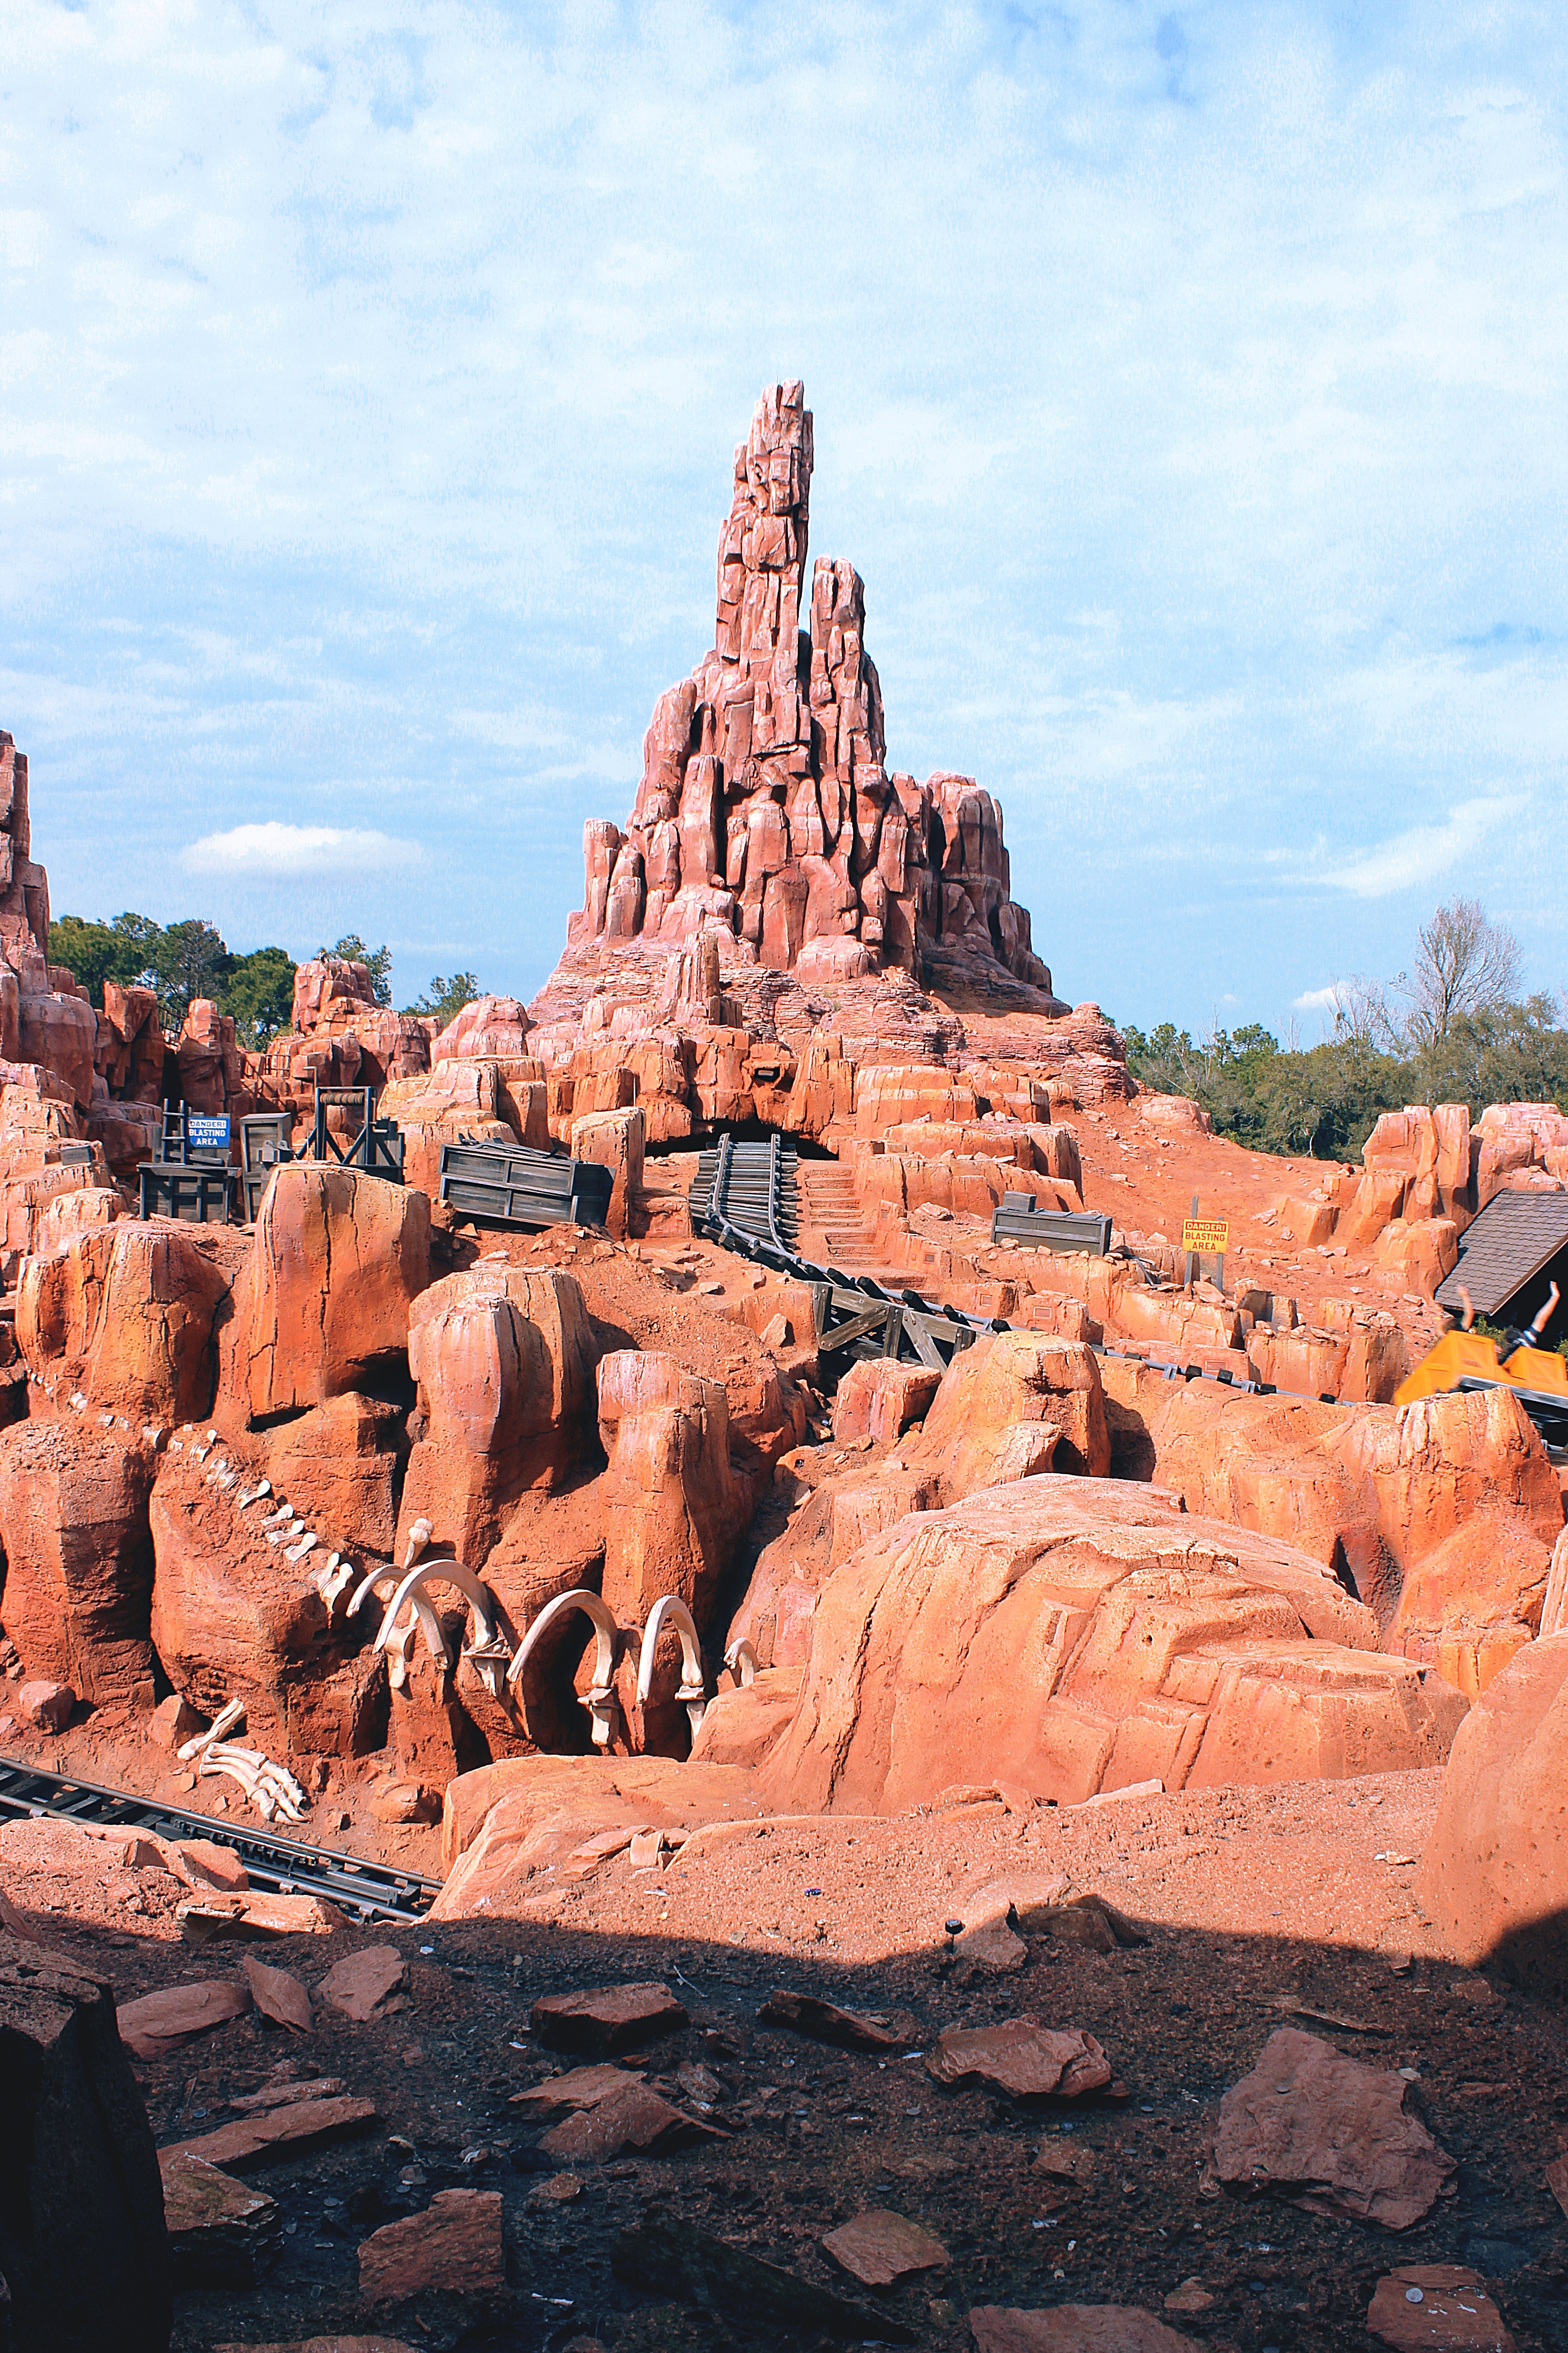
landscape, rock, mountain, adventure, valley, vacation, formation, arch, park, national park, material, disney, great, fantastic, geology, temple, cool, badlands, joy, super, amazing, nice, awesome, walt, disney world, walt disney